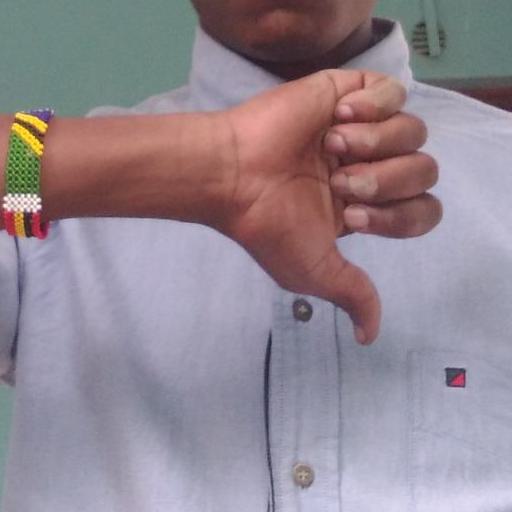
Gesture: dislike